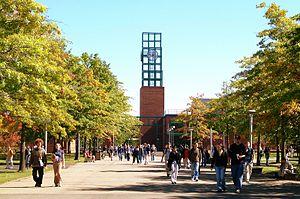
L'université d'État de New York à Binghamton est une université publique américaine située à Vestal et à Binghamton, dans l'État de New York. C'est un des campus de l'université d'État de New York.